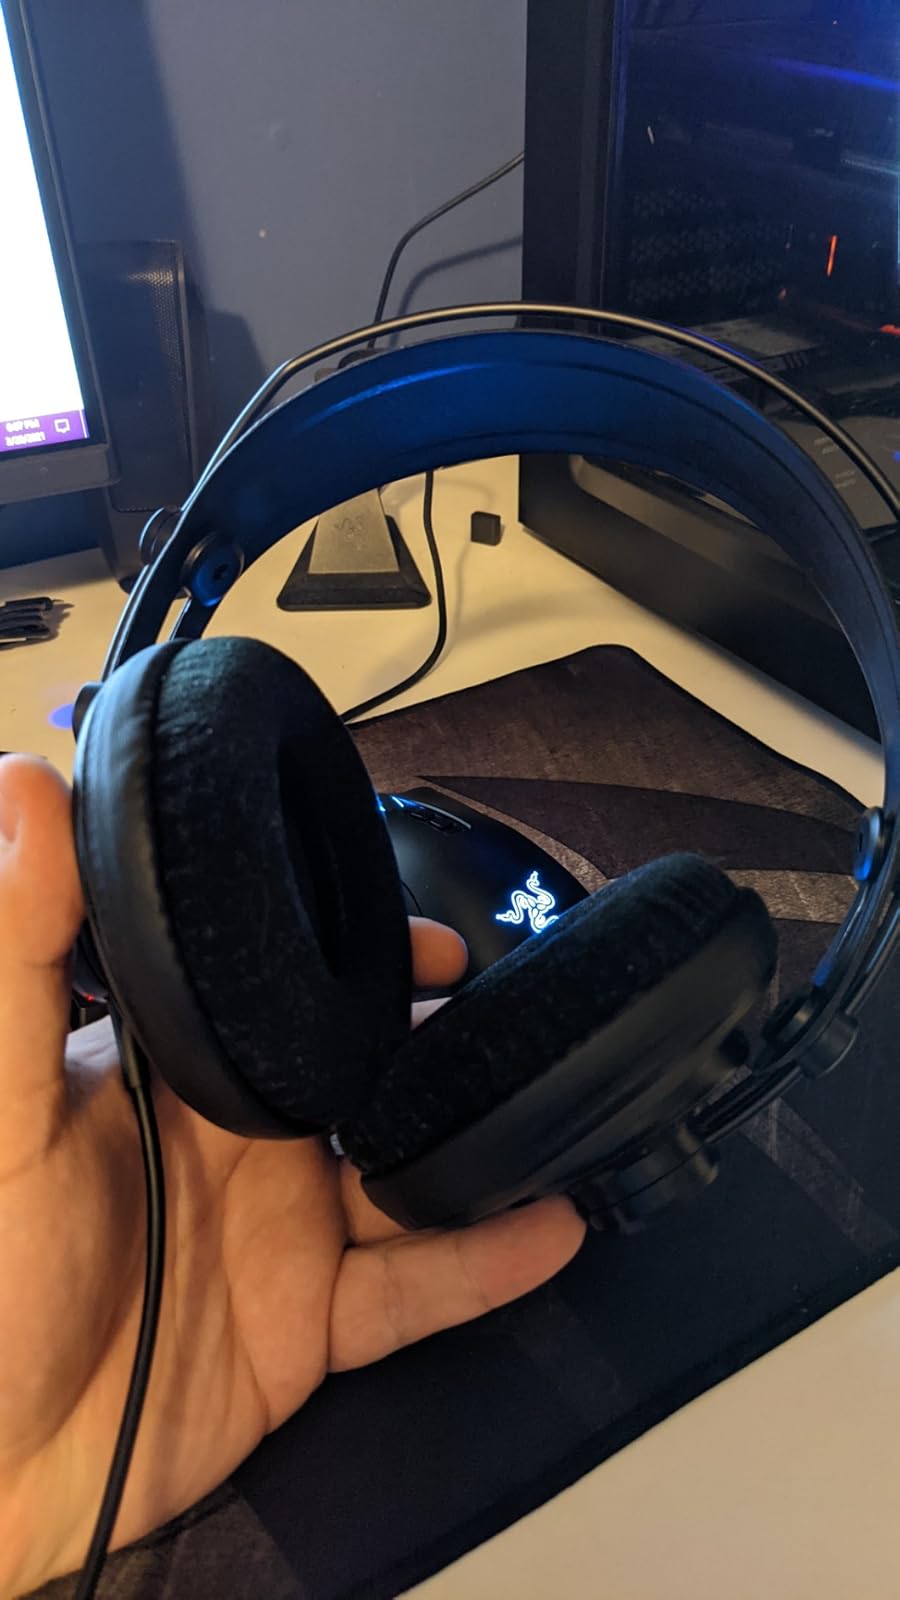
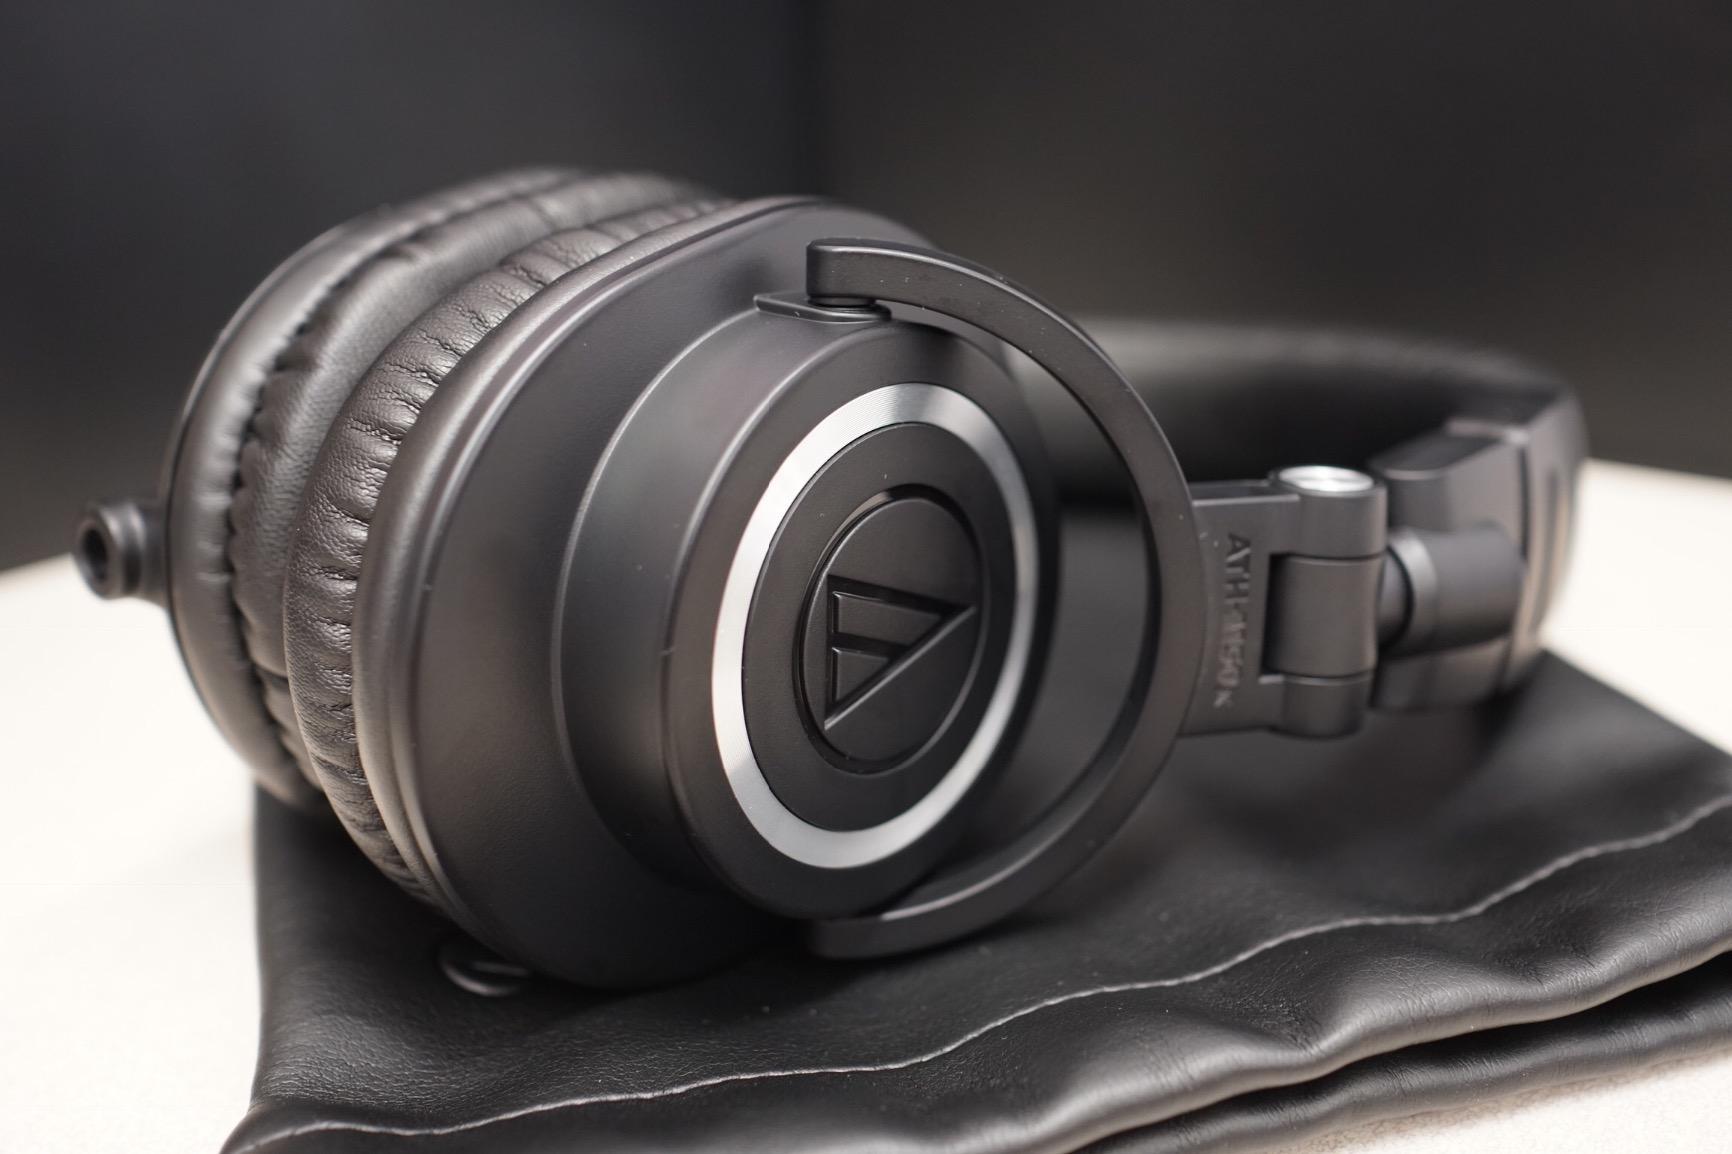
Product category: headphones
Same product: no